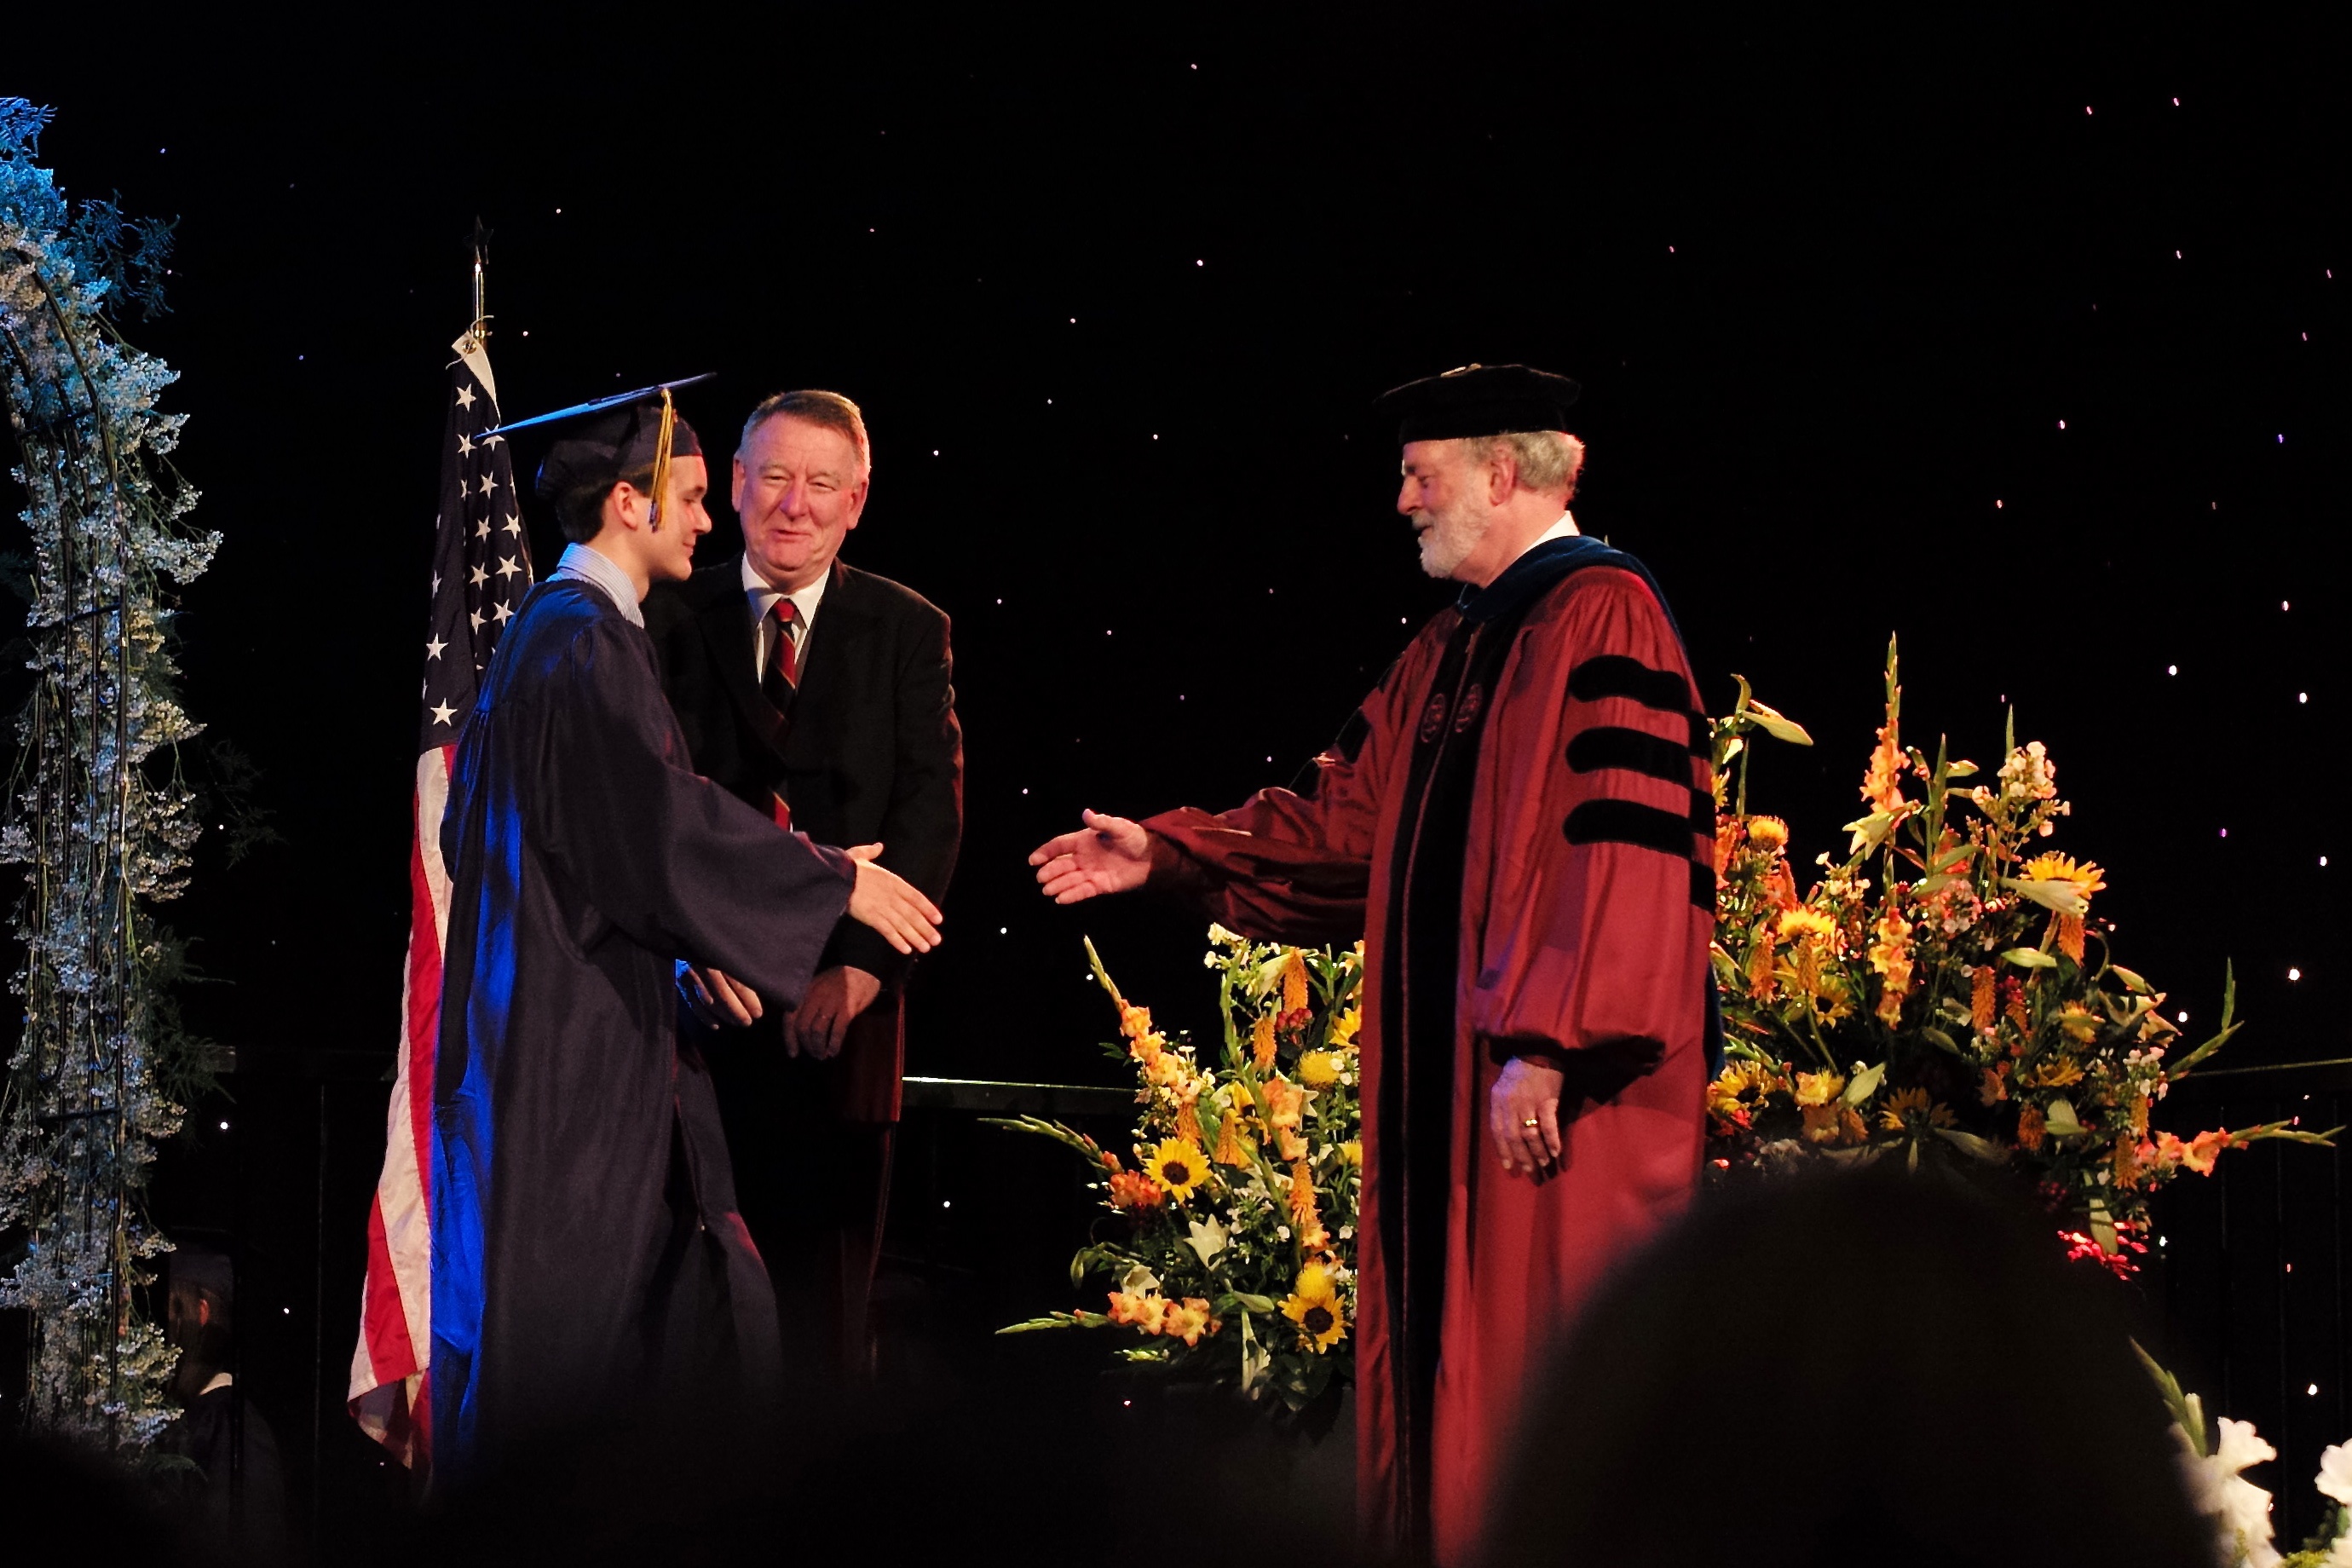
europe, high, ash, ceremony, m, f14, students, 50, school, event, leica, 240, summilux, graduation, typ, diploma, graduates, capandgown, musical theatre